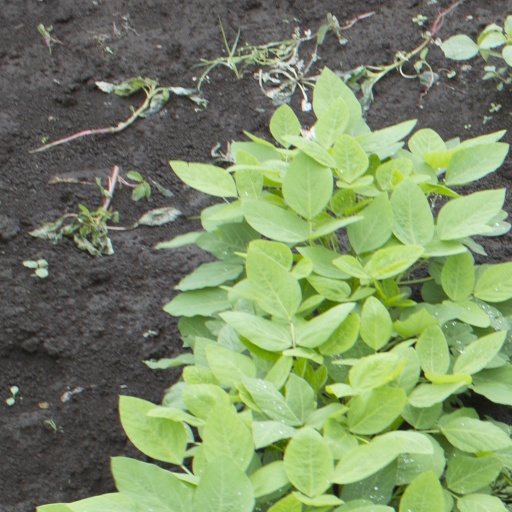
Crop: soybean